Charles D. Herron

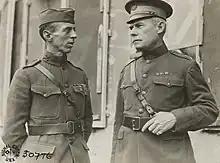
Major General James McRae, commanding the 78th Division, pictured here in conversation with the division's chief of staff, Colonel Charles D. Herron, at Chatel Chehery, Ardennes, France, October 25, 1918.

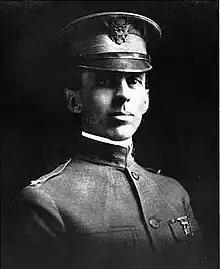
Herron as a colonel.

During World War I Herron served as deputy chief of staff of the 1st Division and chief of staff of the 78th Division, participating in the Meuse–Argonne offensive and the occupation of Saint-Mihiel. The governor of Indiana appointed him as a brigadier general in the National Guard, intending to have him command troops from that state, but Herron could not procure a discharge from the Regular Army and remained on active duty. At the end of the war his sustained superior efforts were recognized with the Army Distinguished Service Medal, the citation for which reads: